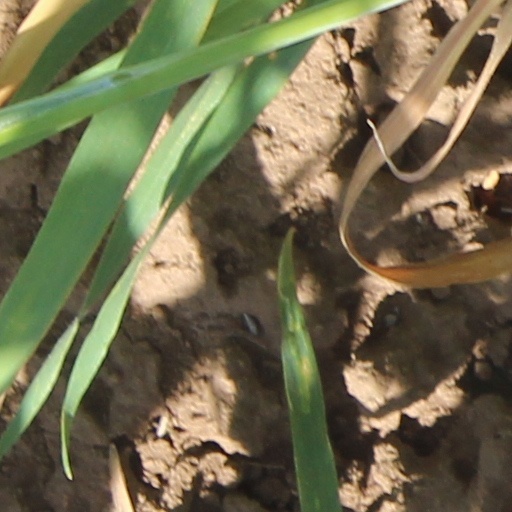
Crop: wheat